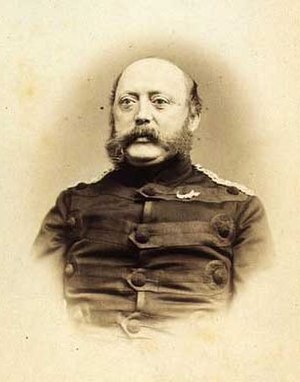
Ferdinand Bauditz (1811-1866)
Ferdinand Carl Adolph Bauditz var en dansk officer, bror til Julius og Waldemar Gustav Otto Bauditz.